Ladhoo

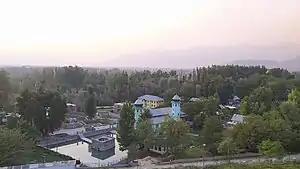
Hotspot of Village Ladhoo

Ladhoo or Ladhu is a village in the Pulwama district of Jammu and Kashmir, India. It is situated on the Jhelum River and is one of the largest villages in the Pampore Constituency. It is from Srinagar and from NH44 via Lethpora. It has an area of .